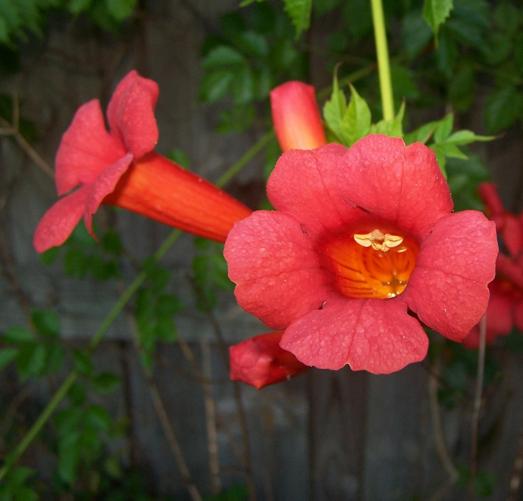
Label: trumpet creeper